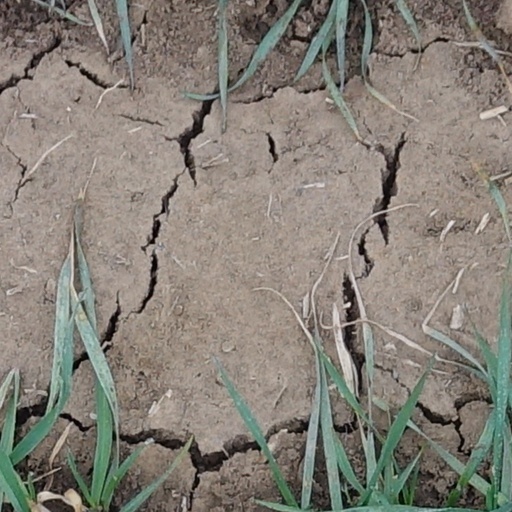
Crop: wheat